Powder Magazine (Charleston, South Carolina)

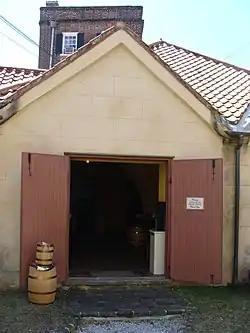

The Powder Magazine is a gunpowder magazine and museum at 79 Cumberland Street in Charleston, South Carolina, USA. Completed in 1713, it is the oldest surviving public building in the former Province of Carolina. It was used as a gunpowder store through the American Revolutionary War, and later saw other uses. The Powder Magazine was declared a National Historic Landmark in 1989. It has been operated as a museum by the National Society of the Colonial Dames of America since the early 1900s. It was designated a National Historic Landmark in 1972.